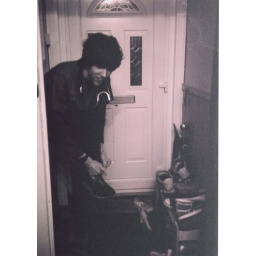
joe tieing his shoe laces in my hall before a fancy dress party he went as JD from scrubs